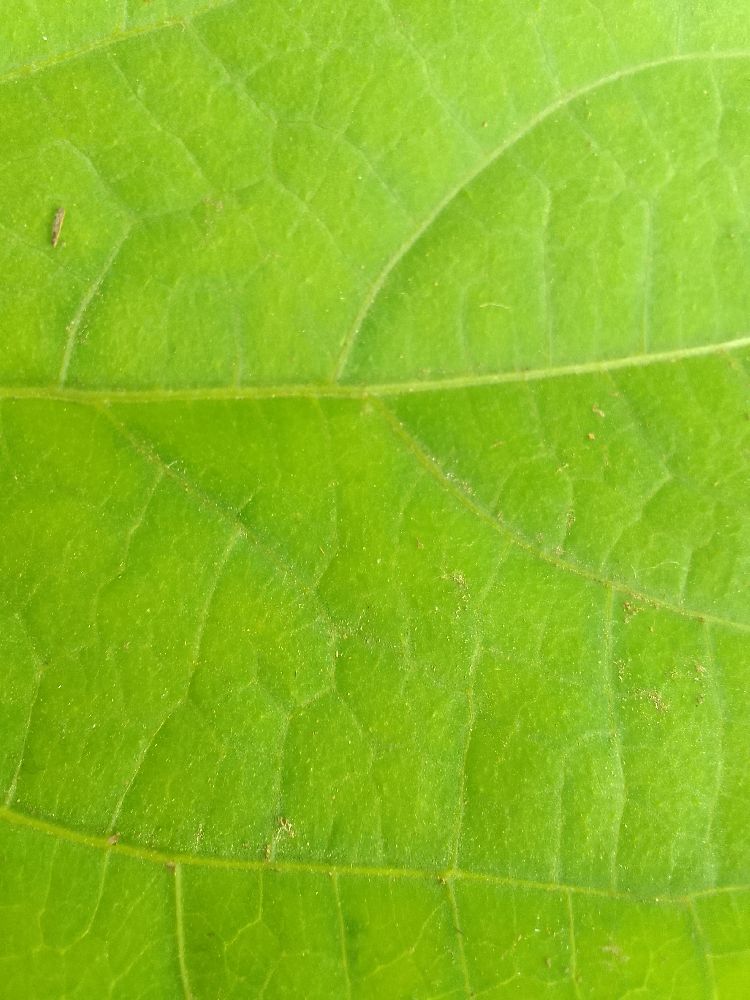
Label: healthy